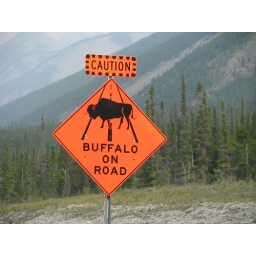
Buffalo road sign near Stone Mountain, British Columbia